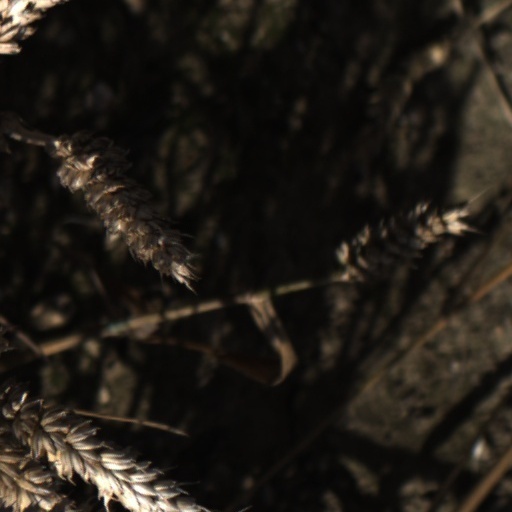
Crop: wheat